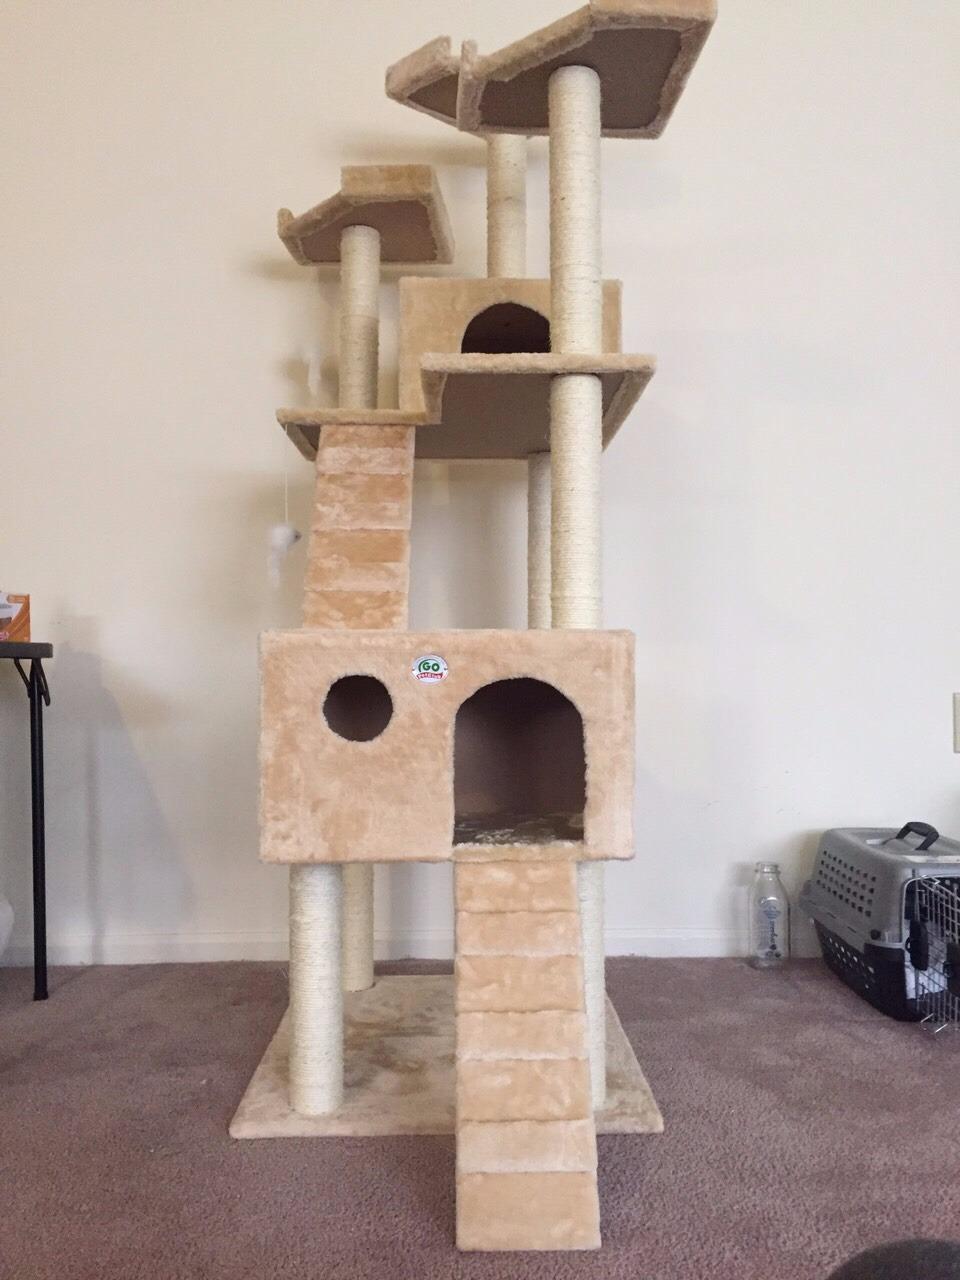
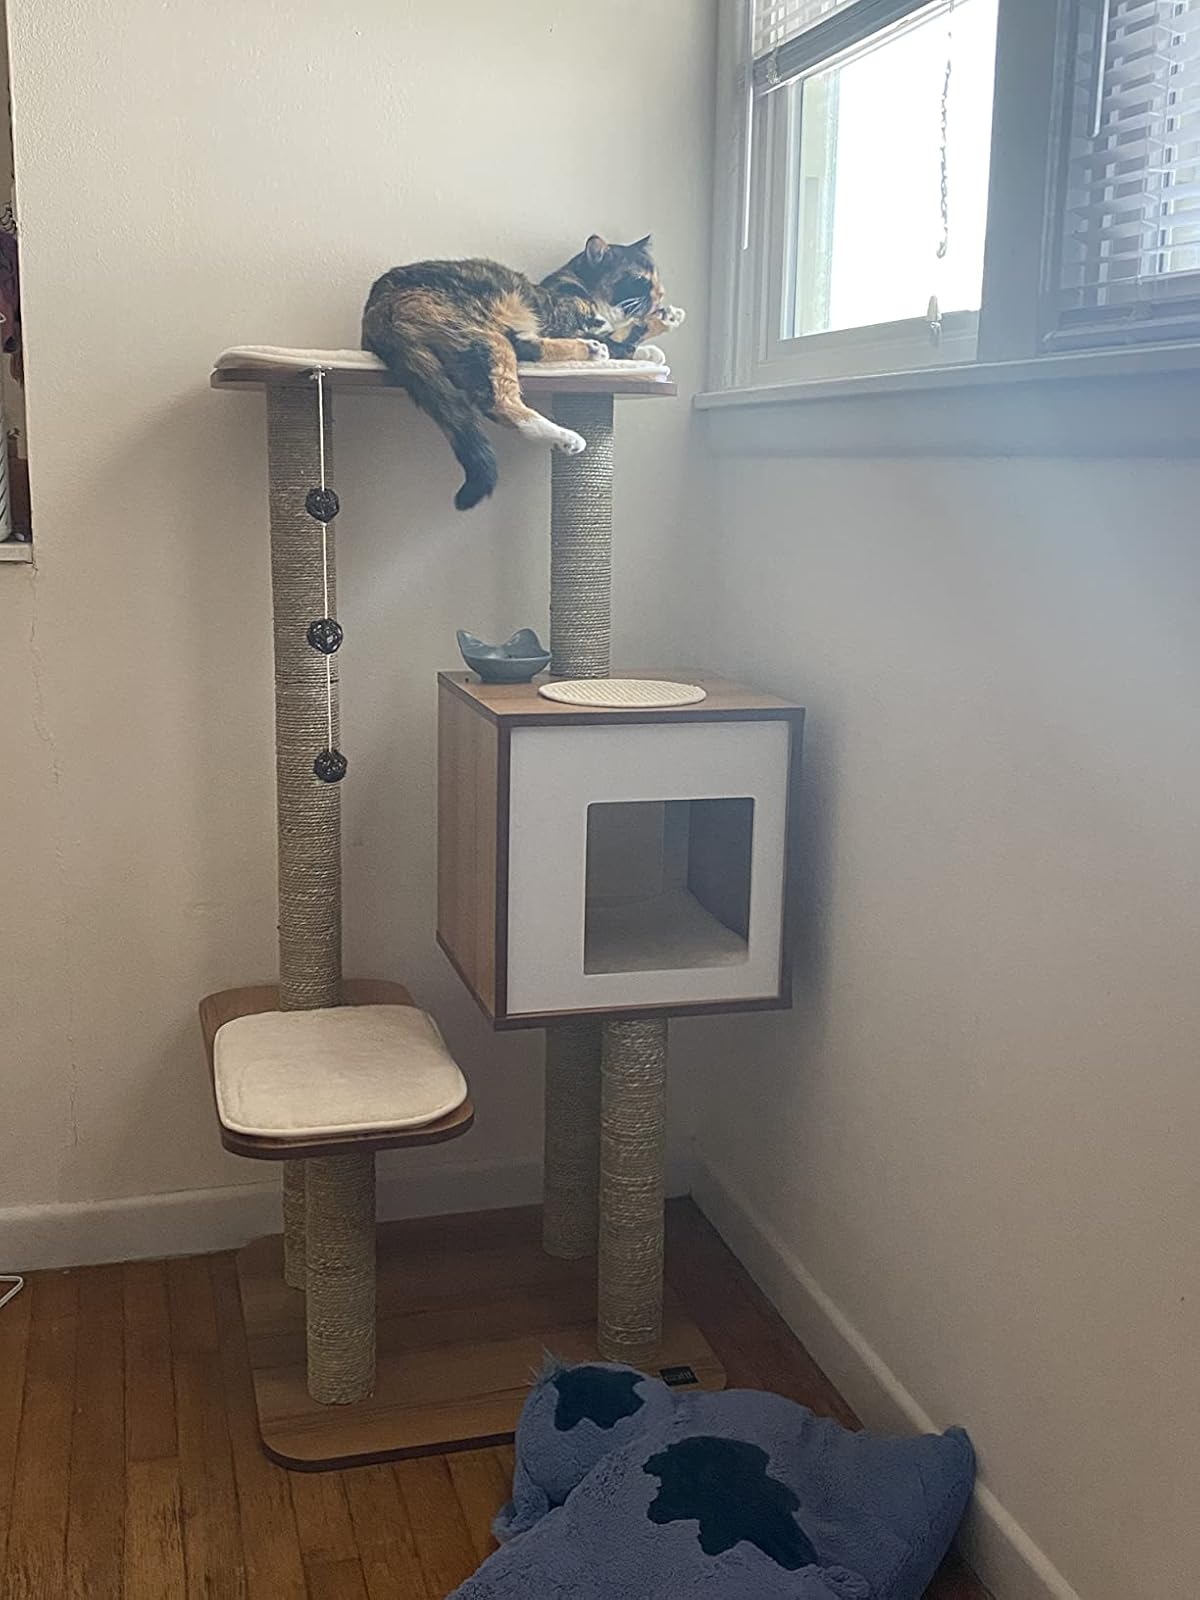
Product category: items_cat tree
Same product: no